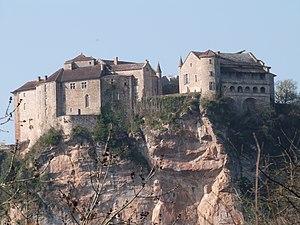
Châteaux de Bruniquel
Les châteaux de Bruniquel sont deux châteaux français situés dans la commune de Bruniquel.